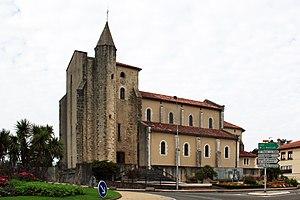
Église Saint-Georges de Saint-Geours-de-Maremne, (Inscrit, 1969) This building is indexed in the Base Mérimée, a database of architectural heritage maintained by the French Ministry of Culture,
Cet article recense les monuments historiques des Landes, en France.
Le département français des Landes compte 438 églises pour un total de 331 communes, soit une moyenne de 1,32 église par commune. La commune de Parleboscq, née de la réunion de sept paroisses, compte à elle seule sept églises.
Saint-Geours-de-Maremne est une commune française, non loin de la frontière espagnole, et près des Pyrénées, qui est située dans le sud du département des Landes en région Nouvelle-Aquitaine.